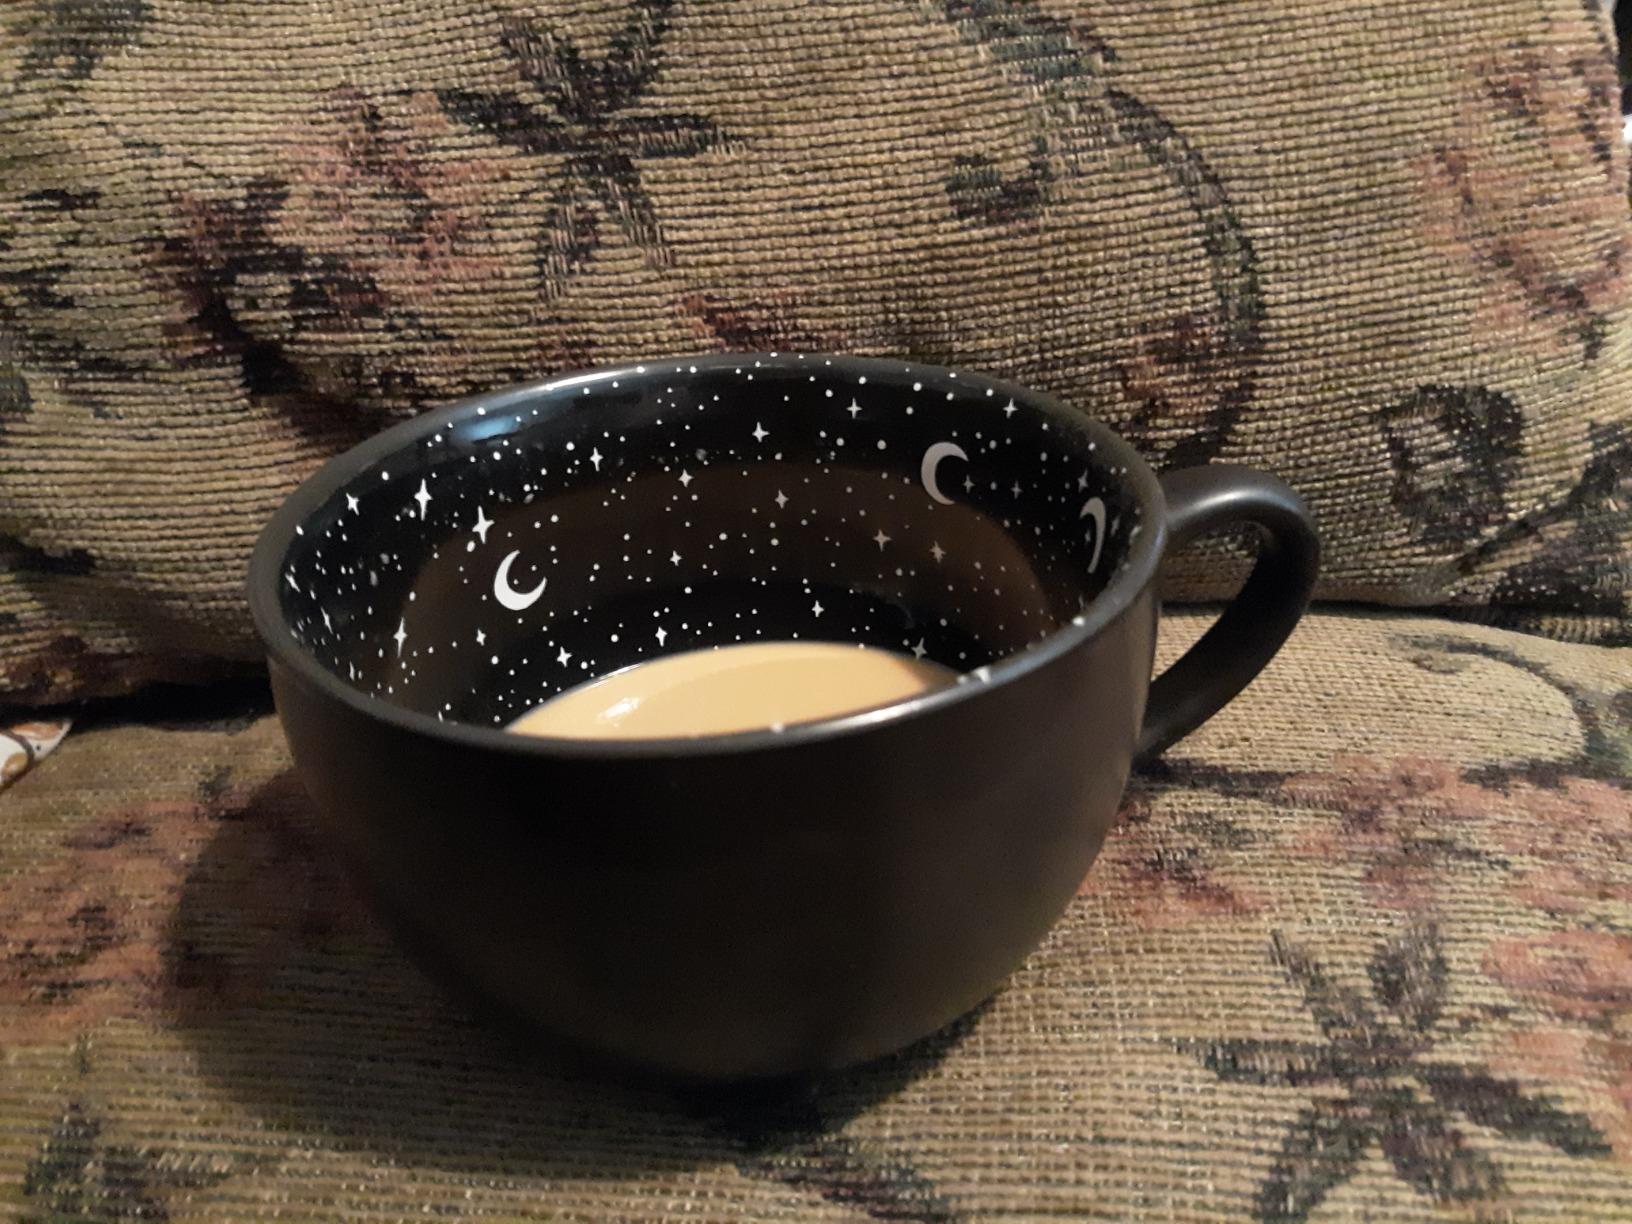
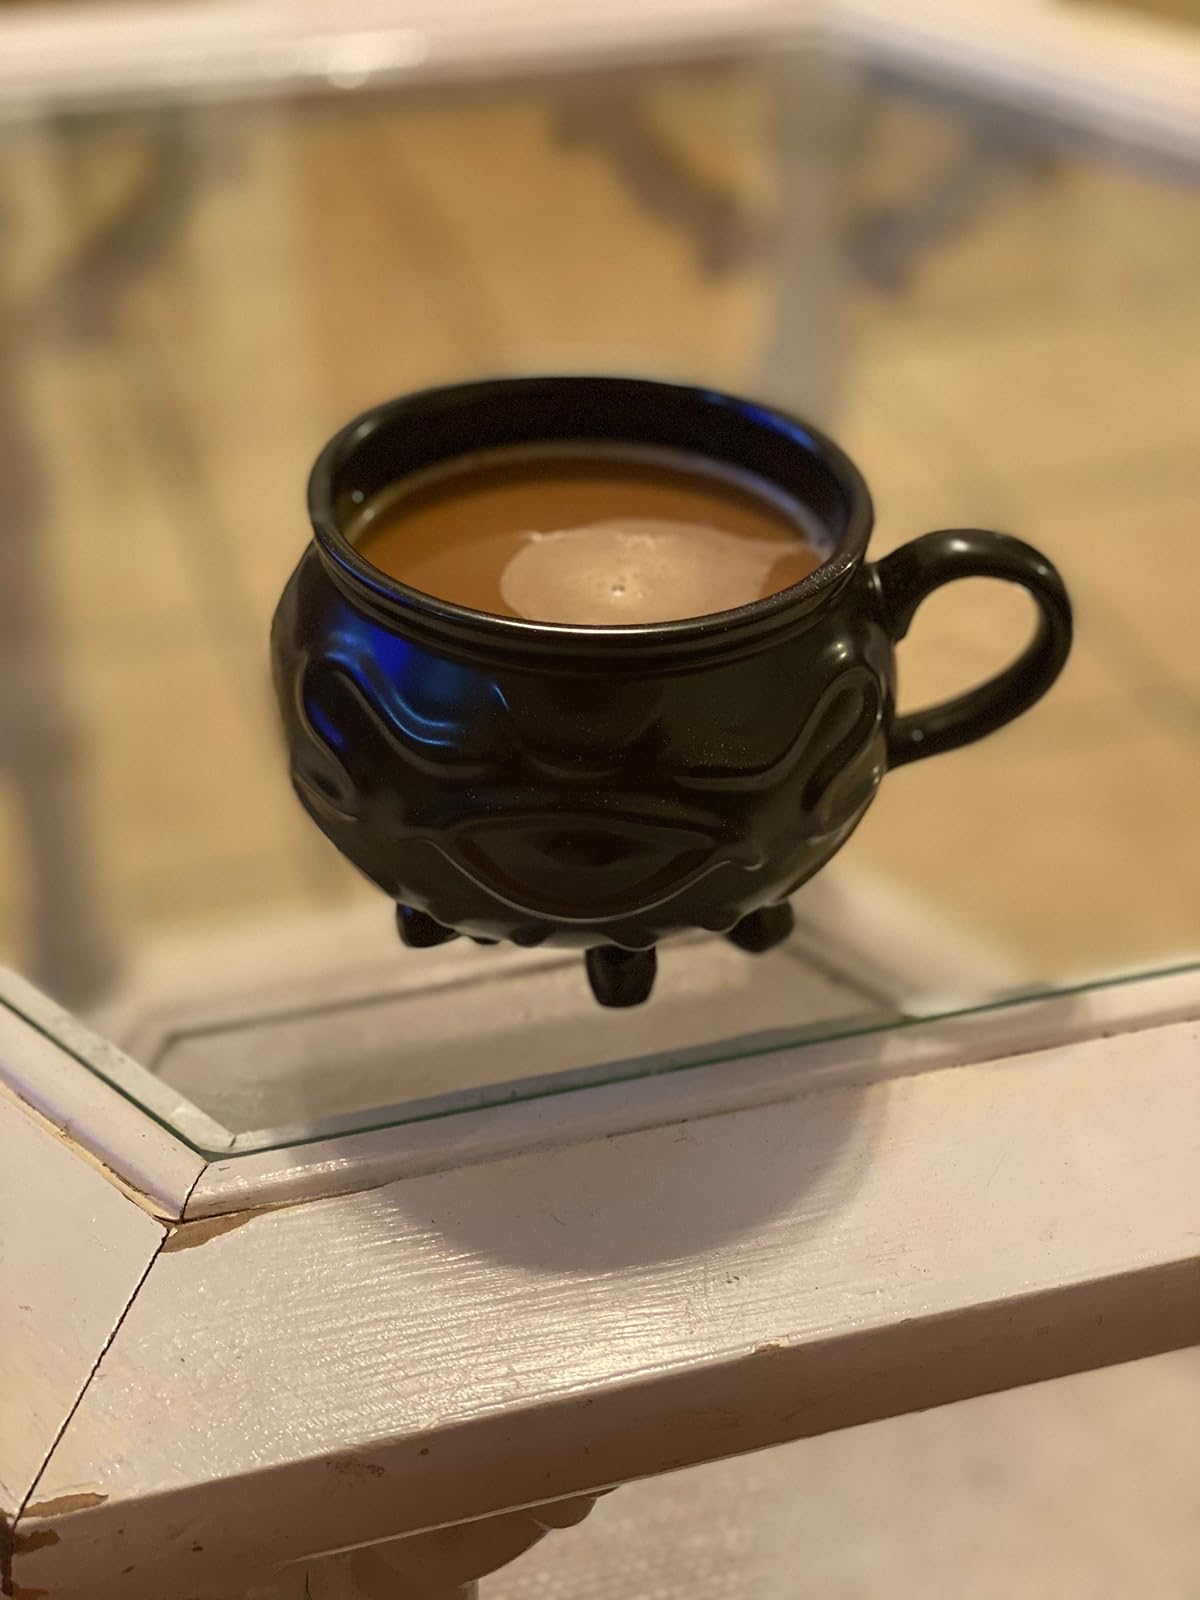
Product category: items_mug
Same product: no